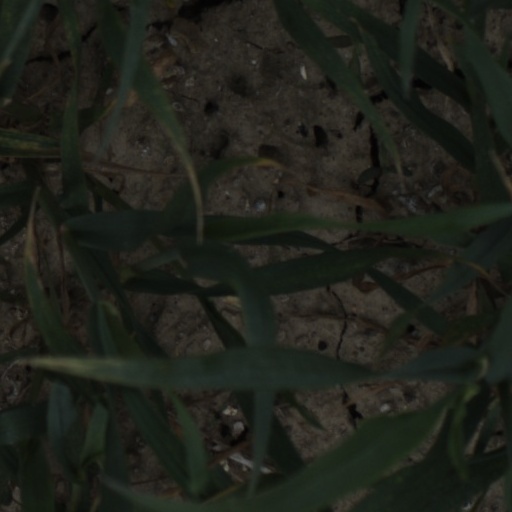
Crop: wheat